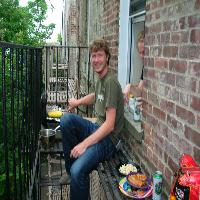
Weather: cloudy or overcast